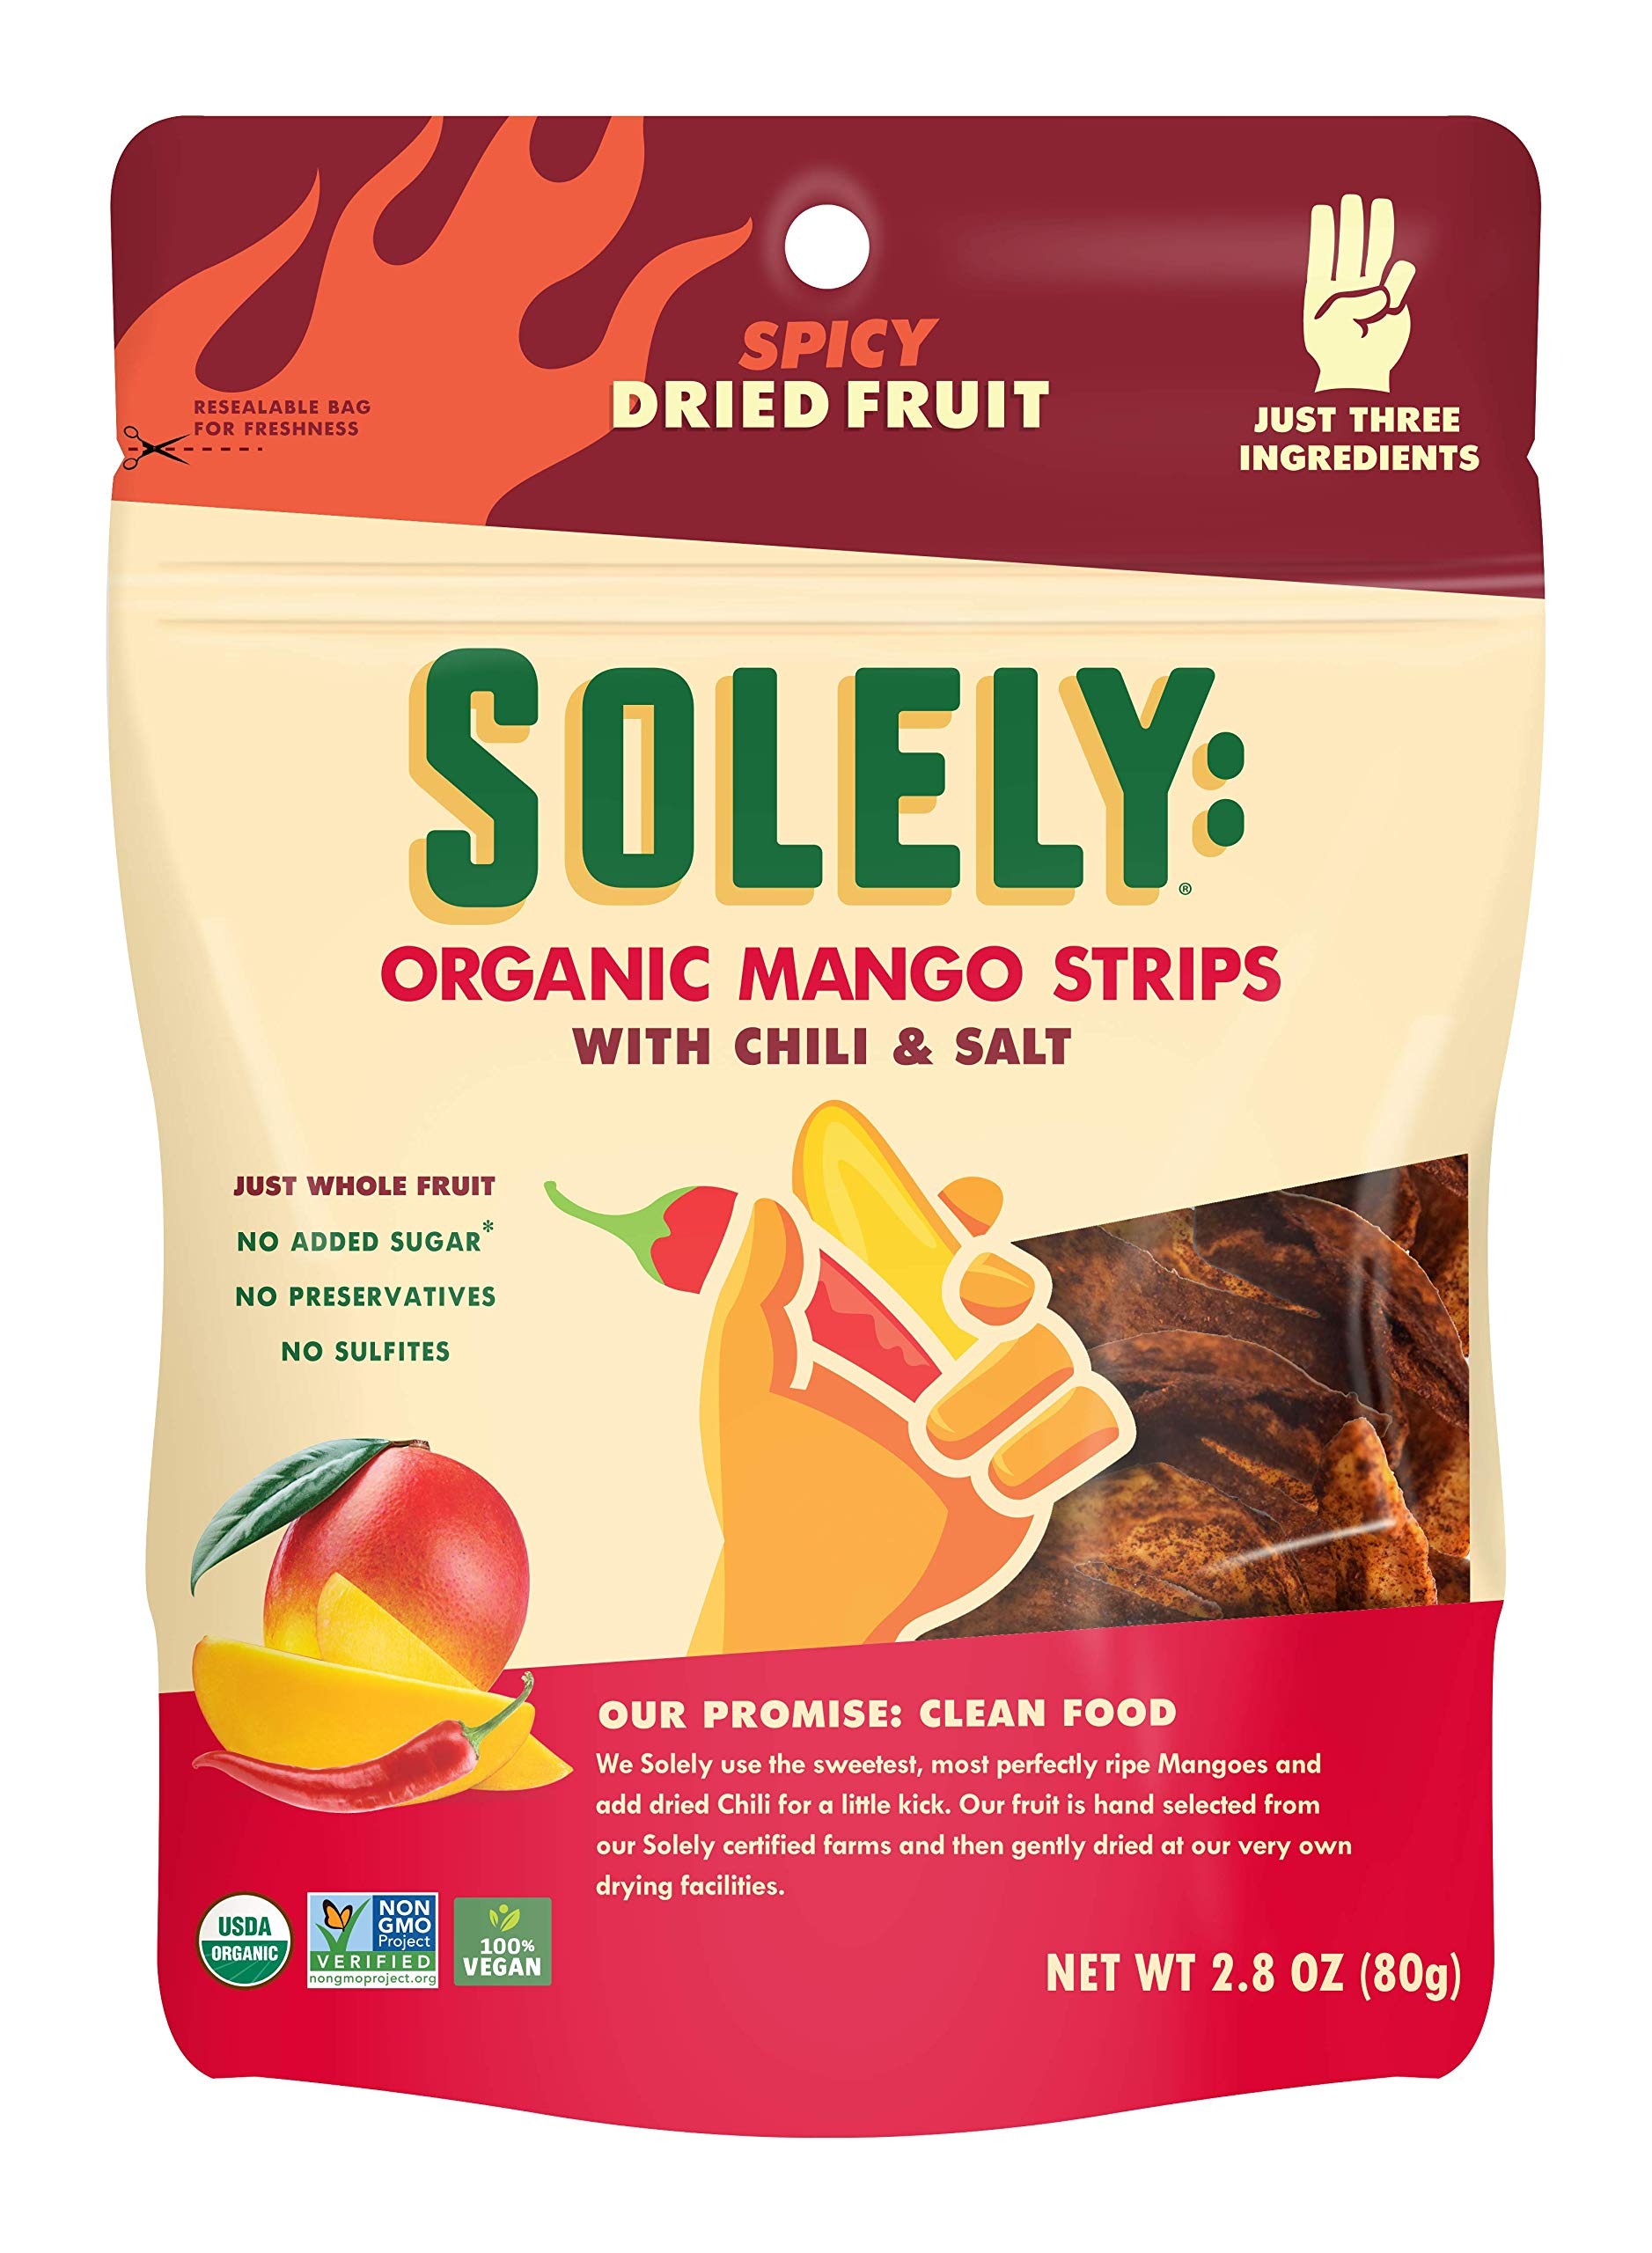
Item Name: SOLELY Organic Dried Mango Strips with Chili and Salt, 2.8 oz | Three Ingredients | Vegan | Non-GMO | No Added Sugar
Bullet Point 1: THREE INGREDIENTS: Made with organic mango, chili and a touch of salt.
Bullet Point 2: CLEAN FOOD PROMISE: We hand select the sweetest, most perfectly ripe mangoes from our Solely certified farms and then gently dry at our very own drying facilities.
Bullet Point 3: HEALTHY SNACK: Our delicious organic mango strips are made from mangoes picked at their peak of flavor, sorted, sliced, and then gently dried.
Bullet Point 4: SWEET & SPICY: This snacky dried fruit is a little sweet and a little spicy with just a touch of salt.
Bullet Point 5: CONVENIENT: A healthy and flavorful snack that you can take on the go!
Product Description: Our organic dried mango strips with chili and salt are as close to fresh as you can get. We grow on our Solely certified farms, picked when perfectly ripe, sorted, sliced, and then gently dried. These specialty dried pineapple rings are a little sweet and little spicy with just a touch of salt. We never add sugar, sulfites, or preservatives, making it a perfectly sweet and spicy snack you can feel good about.
Value: 2.8
Unit: Ounce

Price: 4.01